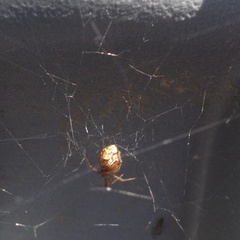
Species: Parasteatoda_tepidariorum